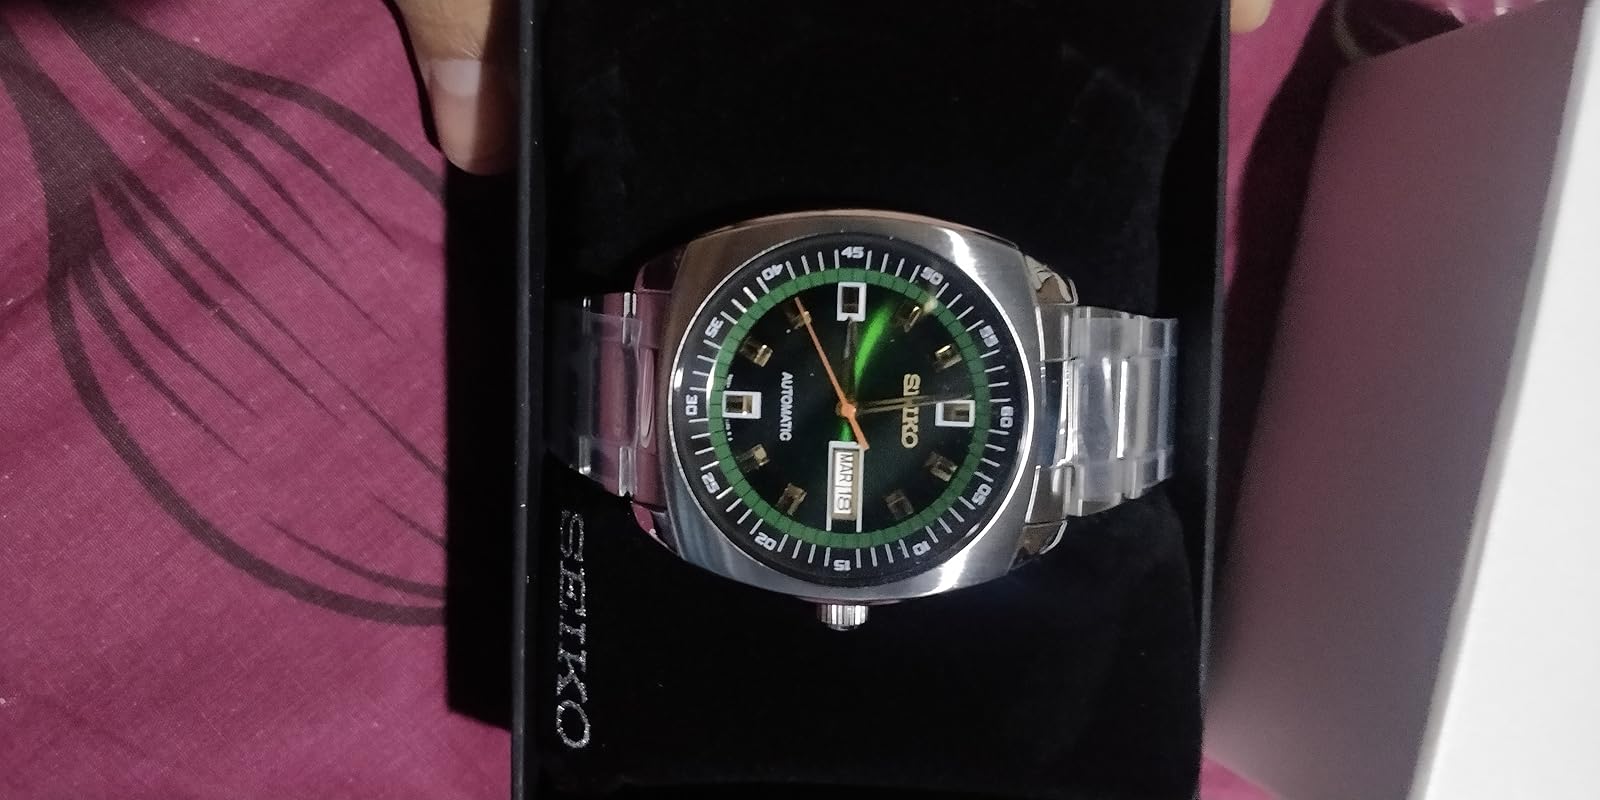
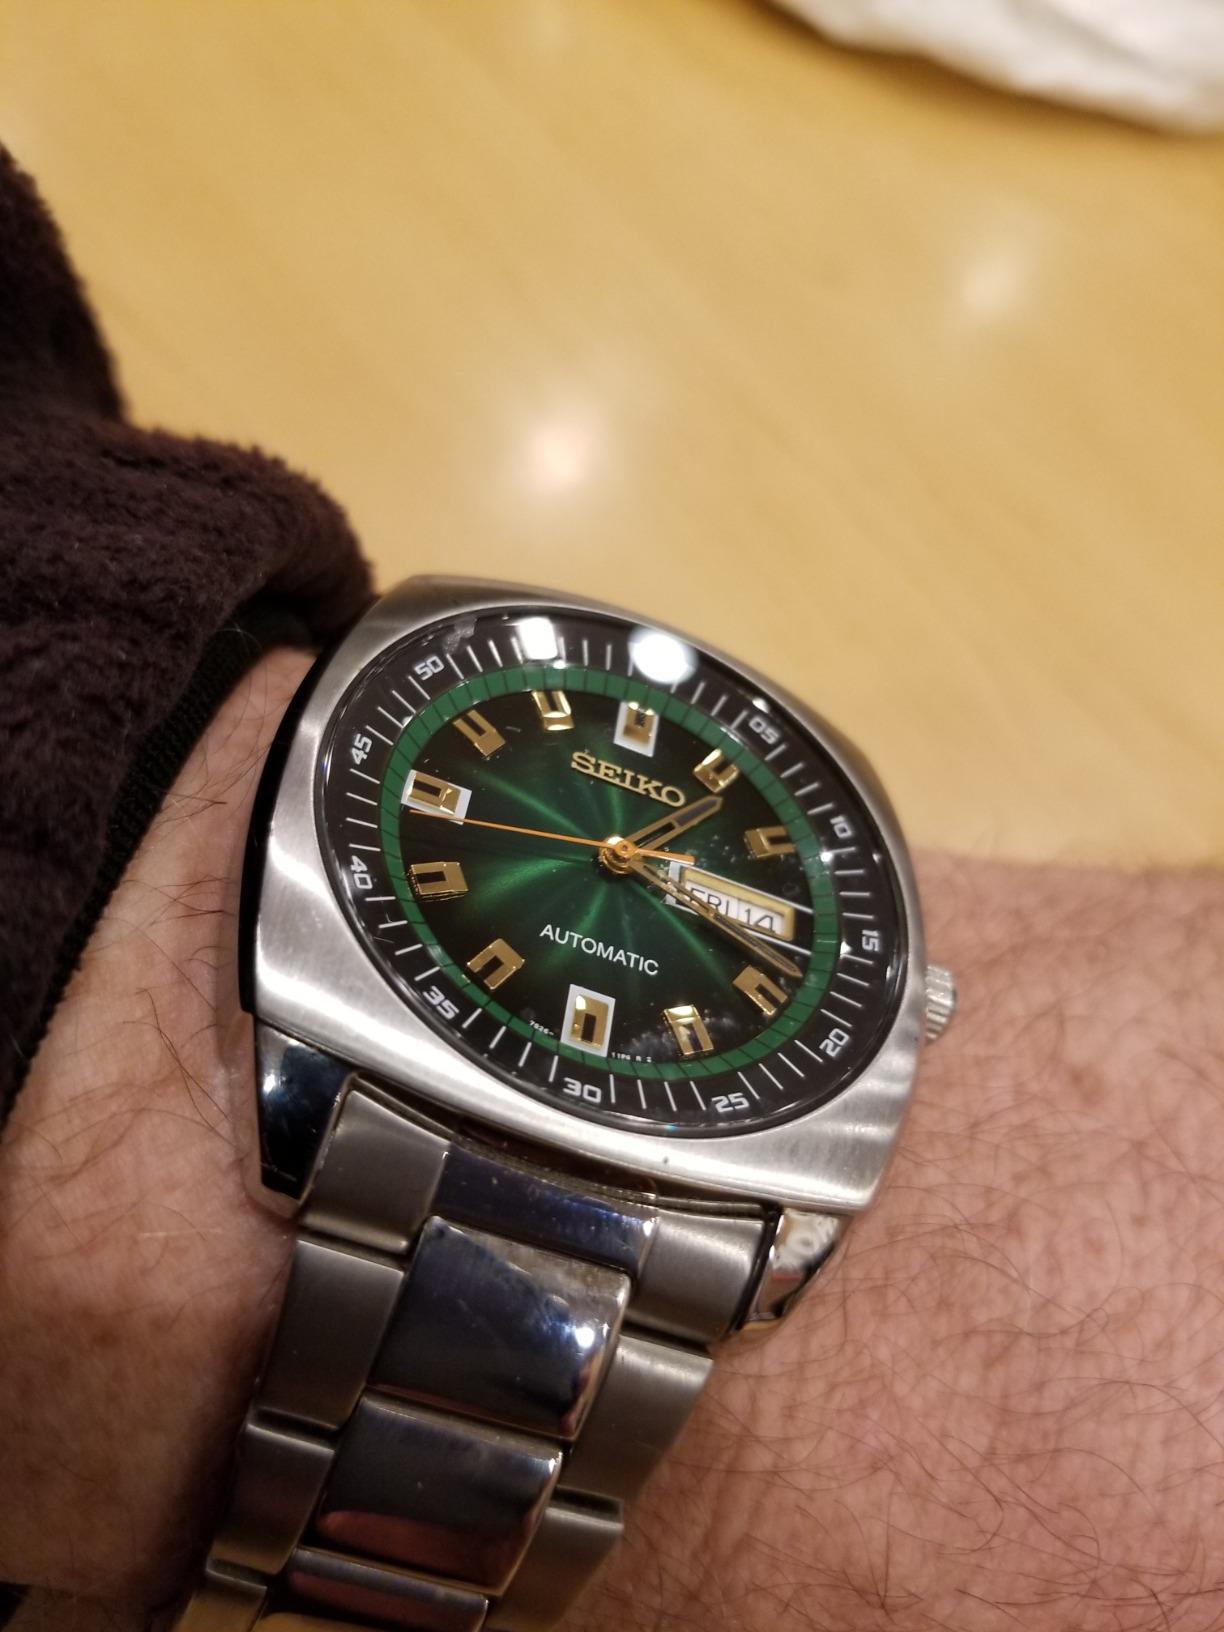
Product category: accessories_watch
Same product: yes